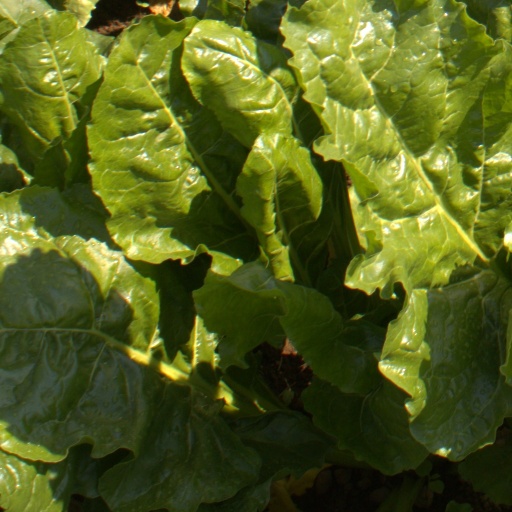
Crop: sugar beet